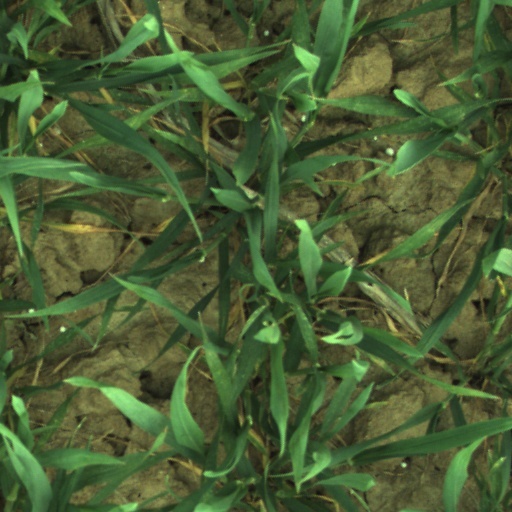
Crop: wheat